École cantonale d'art de Lausanne

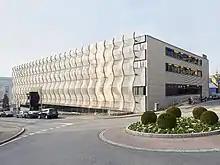
ECAL building

A precursor to ÉCAL called the "Ecole Cantonale de Dessin" was founded in 1821, and situated in Cité-Devant. The school was relocated to the newly built in the centre of Lausanne twenty years later. Over the next century the school moved to various locations and went though changes of management and name before eventually taking its current name and location in 1986.